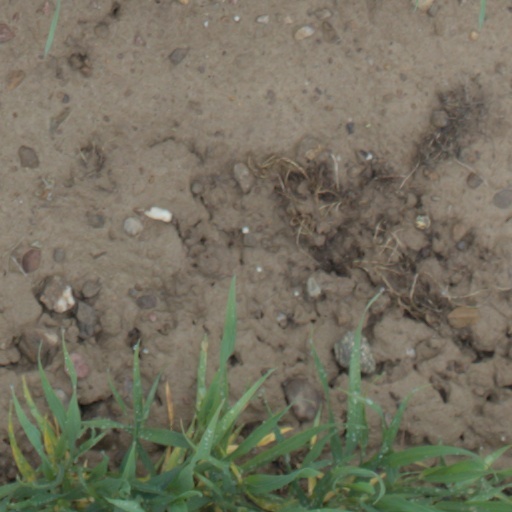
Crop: wheat